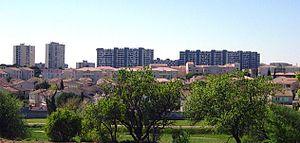
Béziers est une commune française située dans le département de l'Hérault en région Occitanie, traversée par l'Orb et entourée de vignobles et de la Méditerranée toute proche. Il pourrait s'agir de la plus ancienne ville de France, avant Marseille : de multiples fouilles archéologiques entreprises depuis les années 1980 ont révélé que Béziers fut construite par les Grecs au VIIe siècle av. J.-C.
Le canton de Béziers 4 est situé dans l'Hérault, dans l'arrondissement de Béziers.
Le canton de Béziers 1 est situé dans l'Hérault, dans l'Arrondissement de Béziers.
Une zone à urbaniser en priorité, appelée plus précisément à l'origine « zone à urbaniser par priorité », est une procédure administrative d'urbanisme opérationnel utilisée en France entre 1959 et 1967 afin de répondre à la demande croissante de logements. Les ZUP étaient destinées à permettre la création ex nihilo de quartiers nouveaux, avec leurs logements, mais également leurs commerces et leurs équipements.